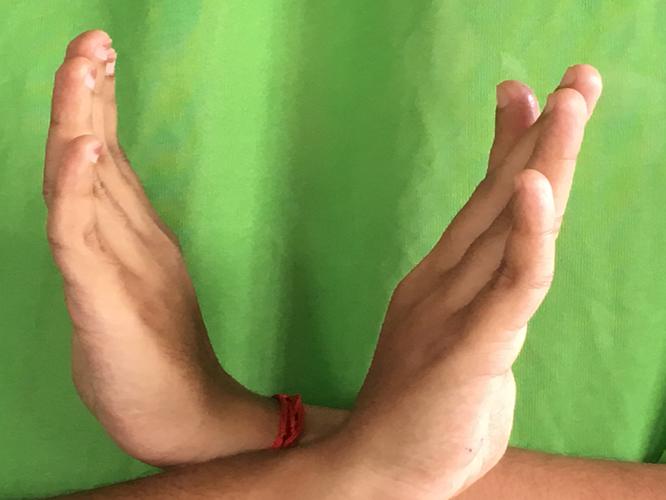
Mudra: Swastikam
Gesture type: double_hand